David Richard Morier

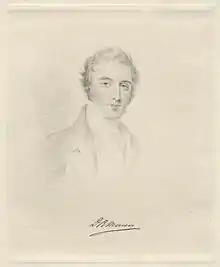
David Richard Morier, stipple engraving

The third son of Isaac Morier, Consul-General to the Turkey Company at Constantinople, he was born in Smyrna on 8 January 1784 and educated at Harrow School before entering the diplomatic service. In January 1804, at the age of 20, he was appointed secretary to a political mission sent by the British government to Ali Pasha and the Turkish governors of the Morea and other provinces, with a view to counteracting the influence of France in south-east Europe. In May 1807 he was ordered to take entire charge of the mission, but the continuing rupture of diplomatic relations between England and the Ottoman Empire defeated his negotiations.